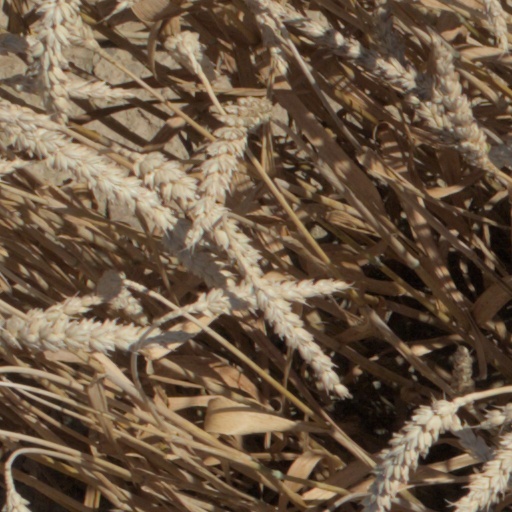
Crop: wheat